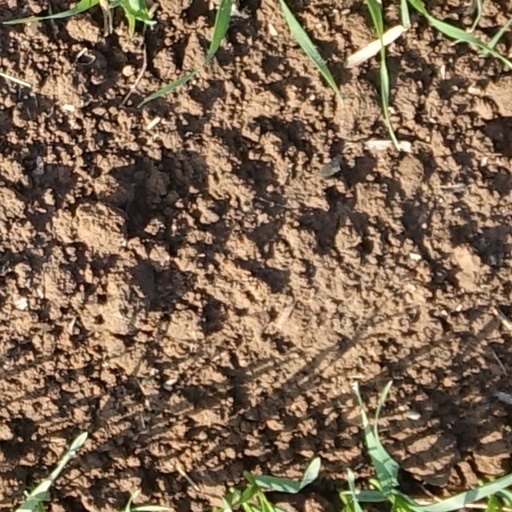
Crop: wheat